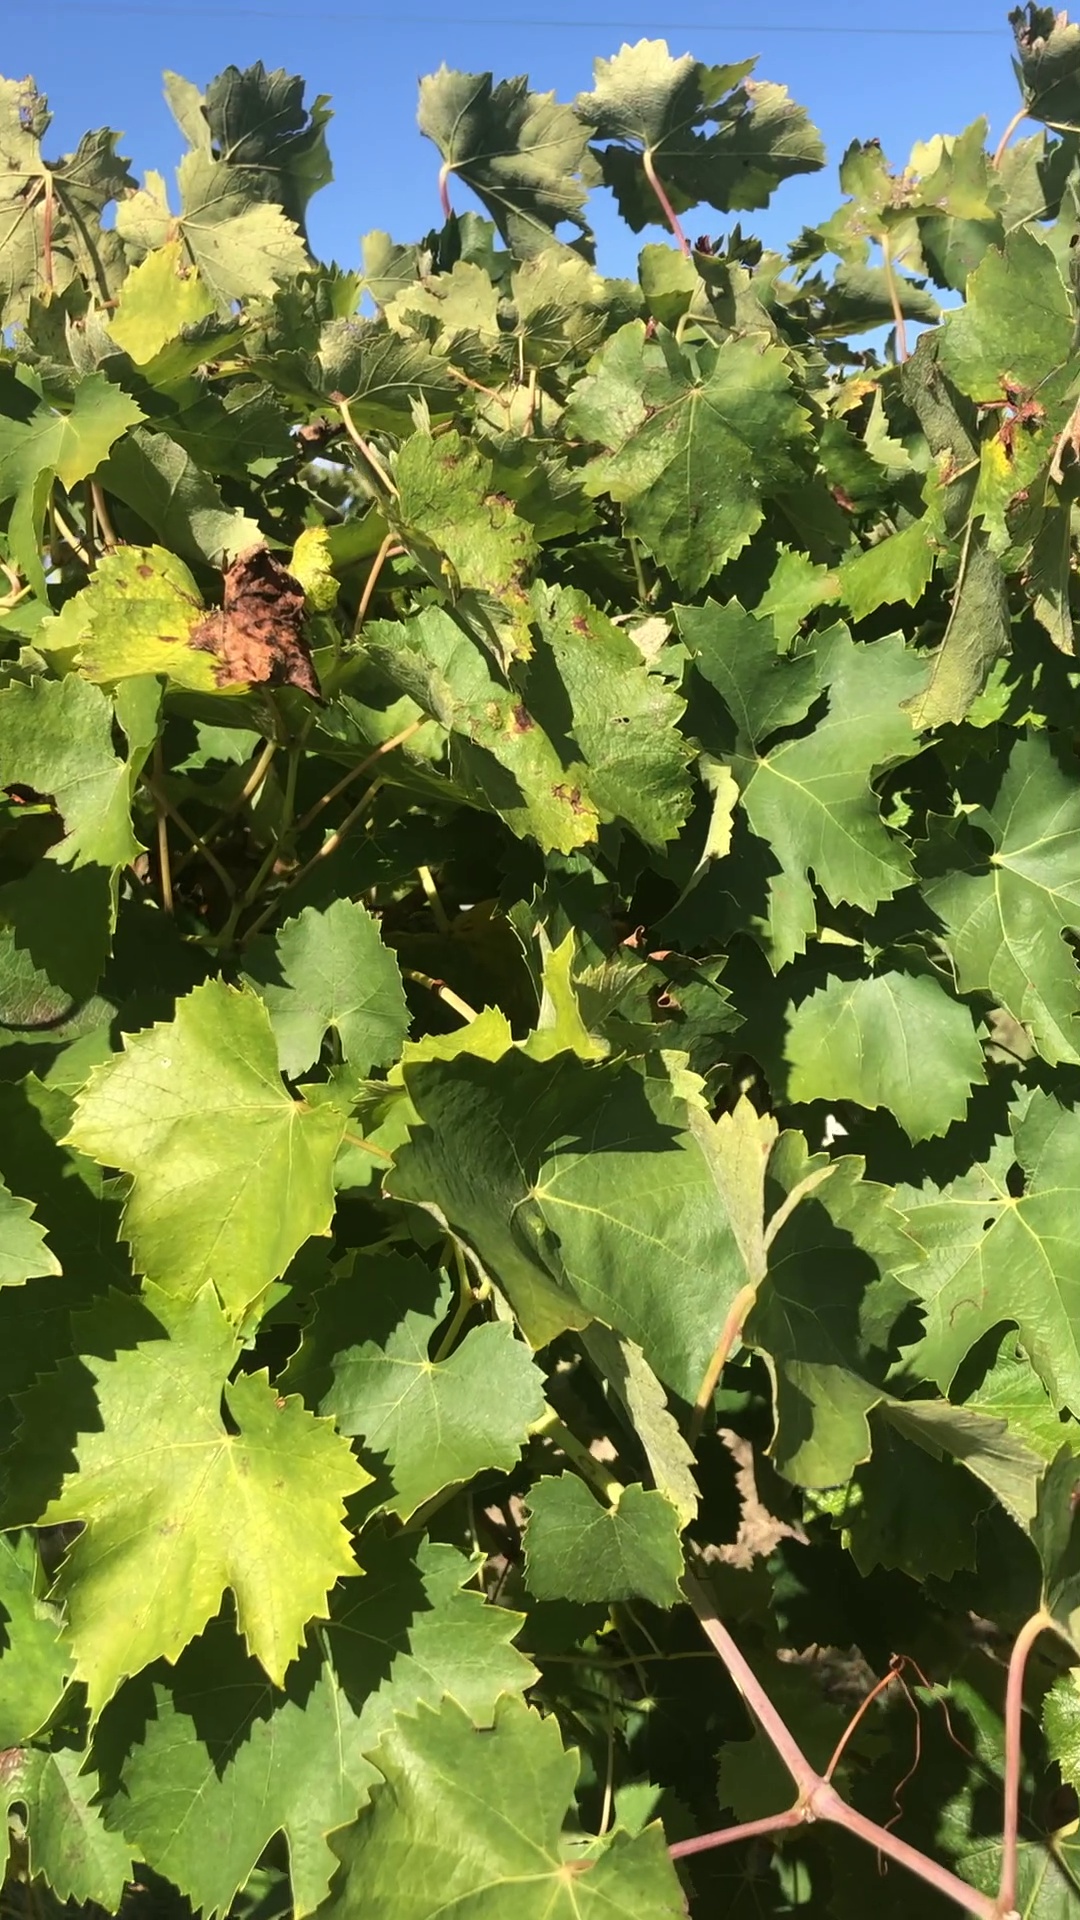
Label: healthy